Flight Behavior

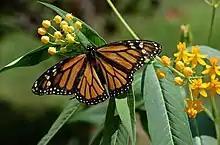
A monarch butterfly.

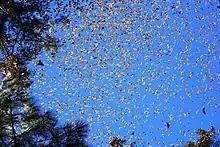
In "Flight Behavior", alteration of monarch butterflies migration symbolizes a changing world.

Dellarobia Turnbow is a 28-year-old discontented housewife living with her poor family on a farm in Appalachia. On a hike to begin an affair with a telephone repairman, Turnbow finds millions of monarch butterflies in the valley behind her home.